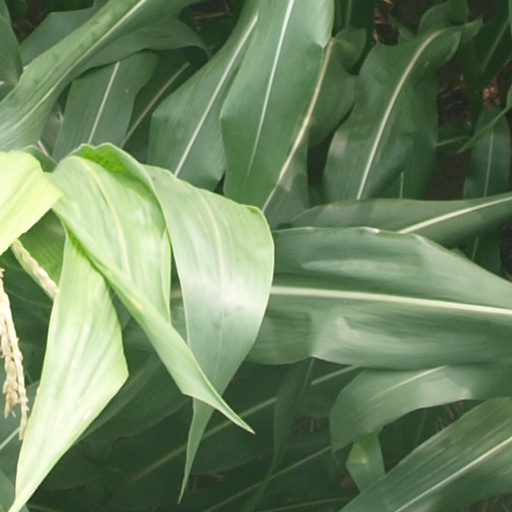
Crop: maize; corn